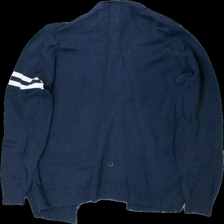
View: back
Type: Cardigan
Category: Men
Brand: H&M
Colors: Blue, White, Pink, Yellow
Material: 100% bomull
Pattern: Other
Cut: Regular
Size: XL
Season: All
Damage: väldigt nopprigt
Damage location: middle right
Price range: <50
Recommended usage: Export
Description: cardigan med tryck
Comment: urtvättad